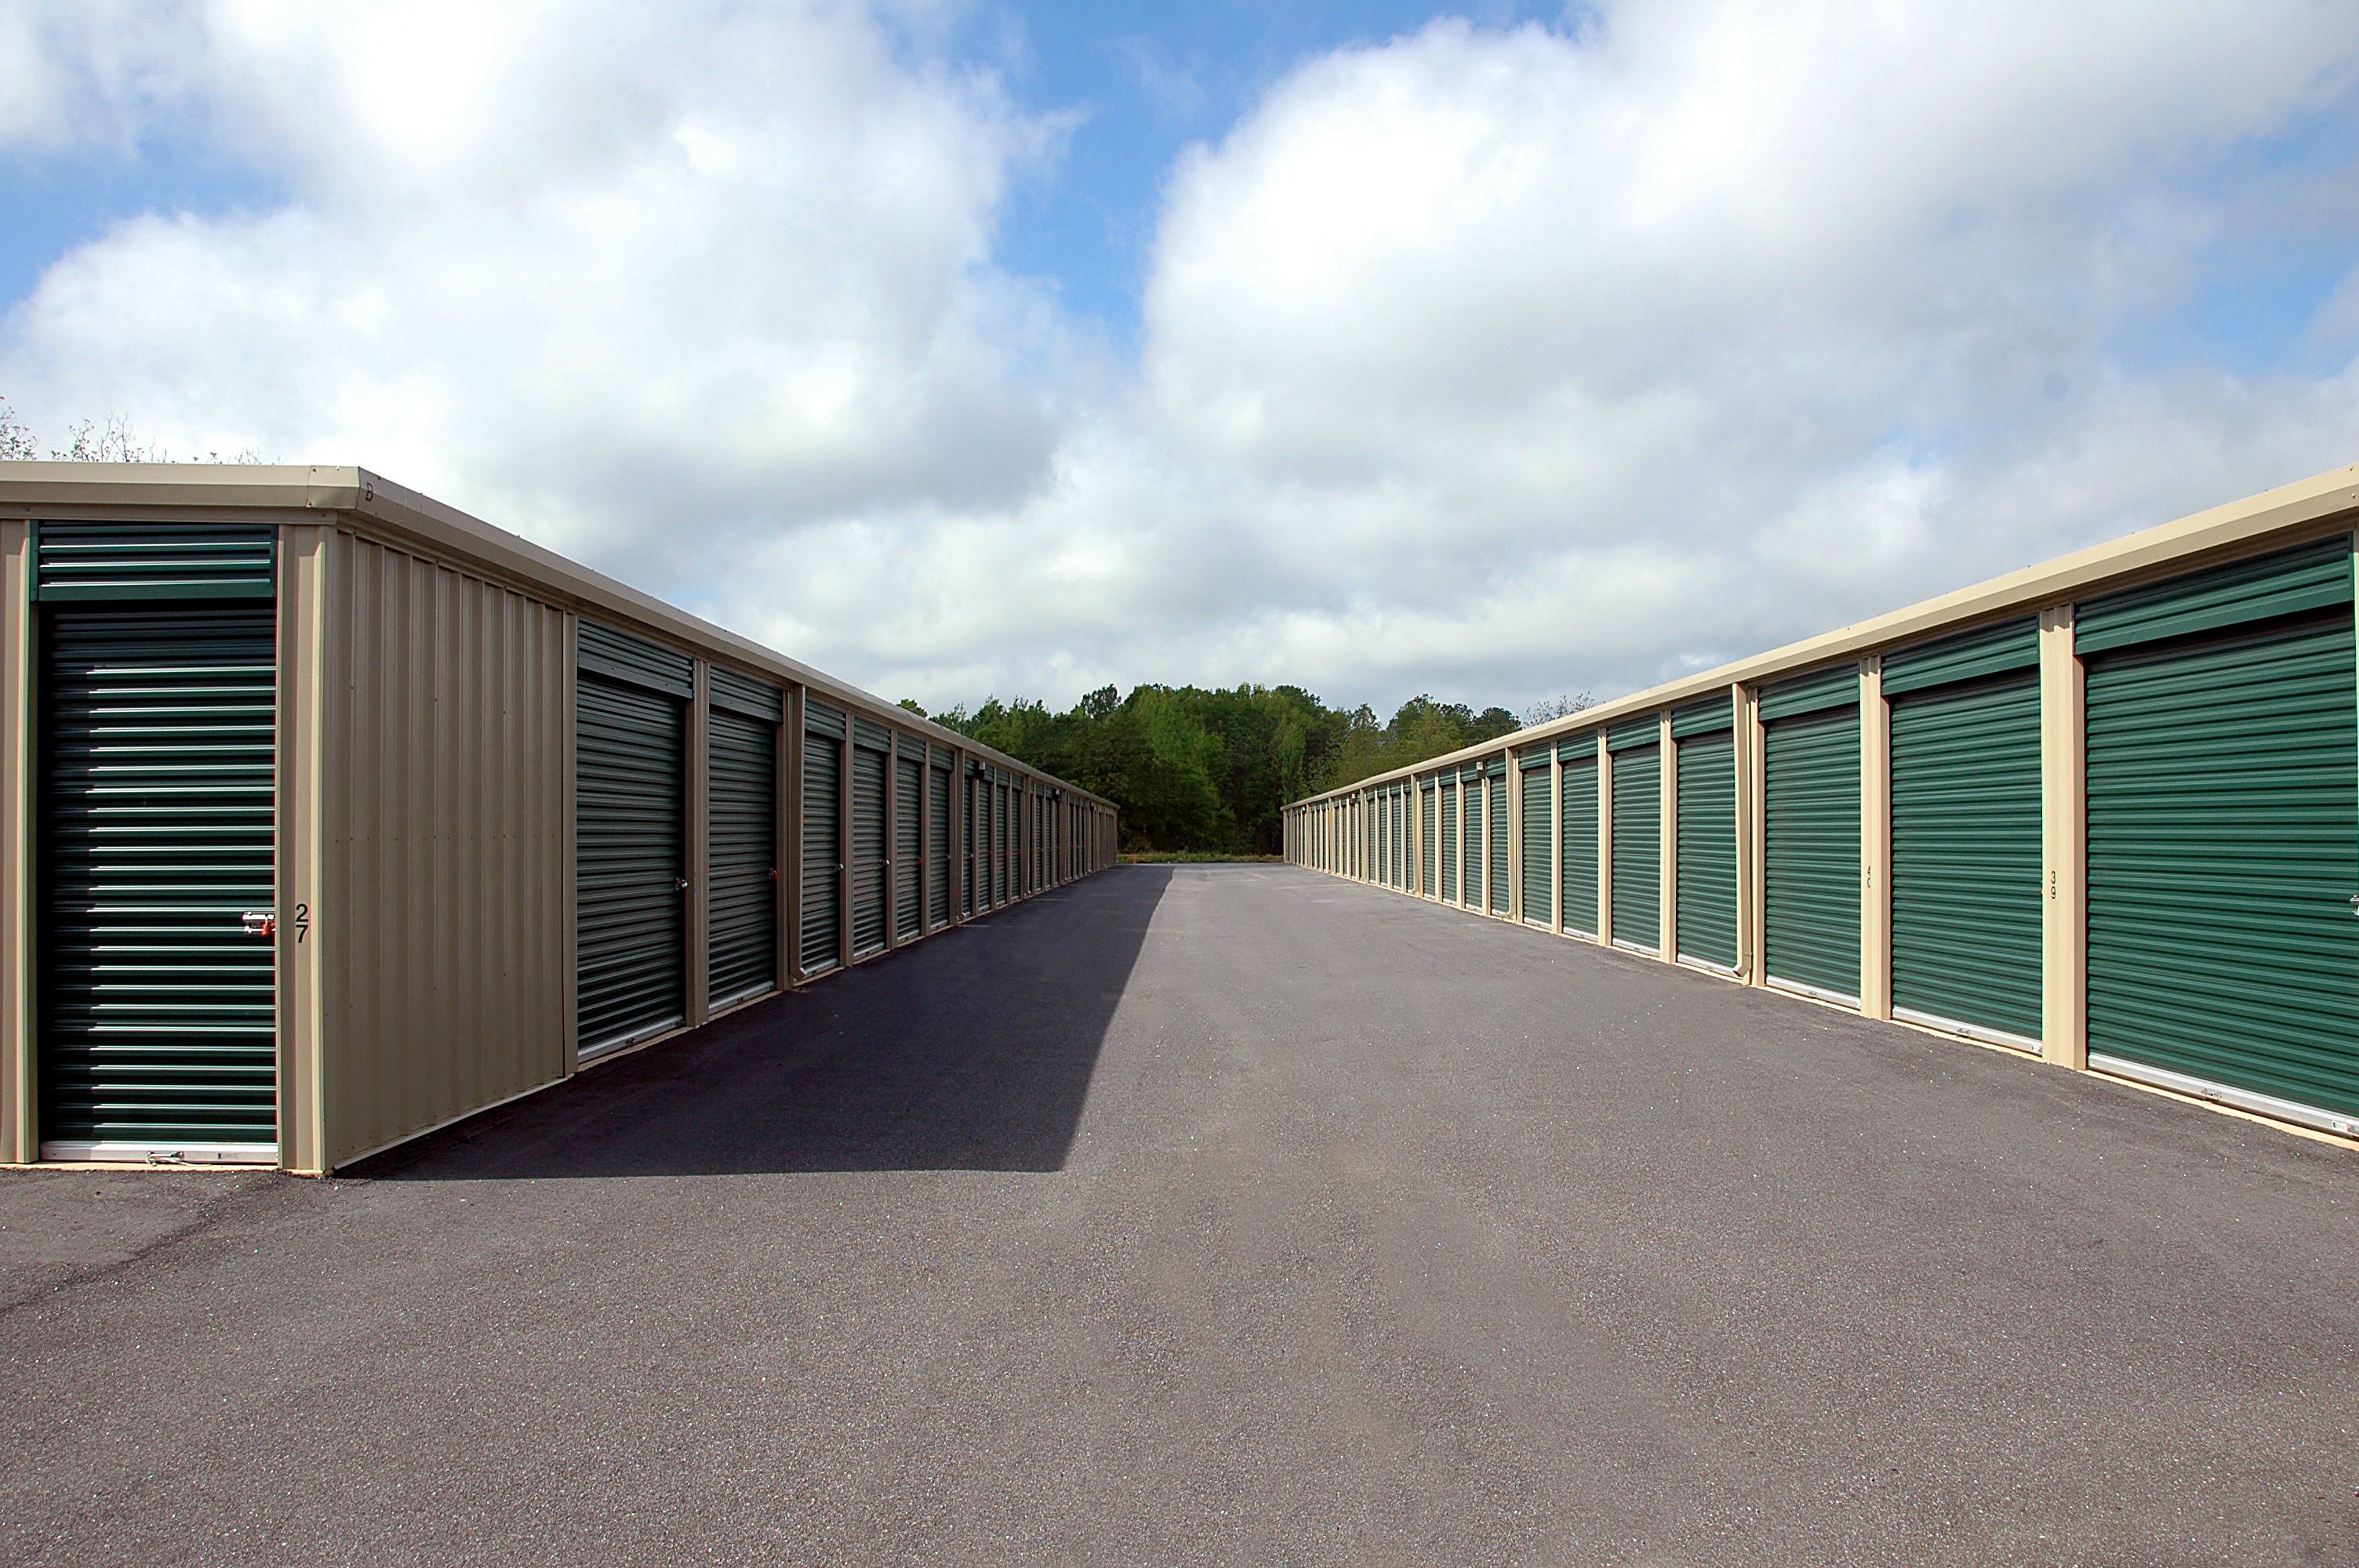
architecture, wood, house, home, facade, property, business, security, storage, warehouse, outdoors, indoors, storehouse, container, estate, real estate, storage warehouse, storage units, residential area